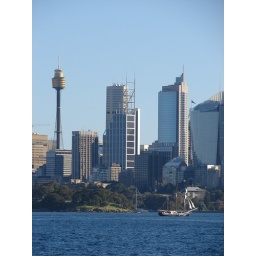
A tall ship sails in front of the towers of downtown Sydney